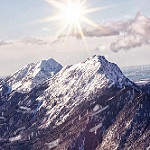
Scene: Outdoor